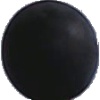
Label: Grape Blue 1